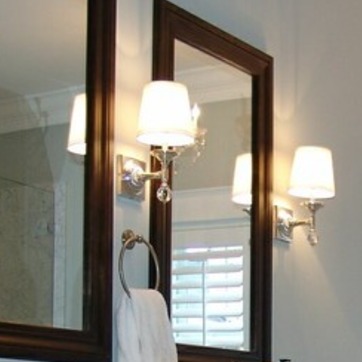
Material: mirror